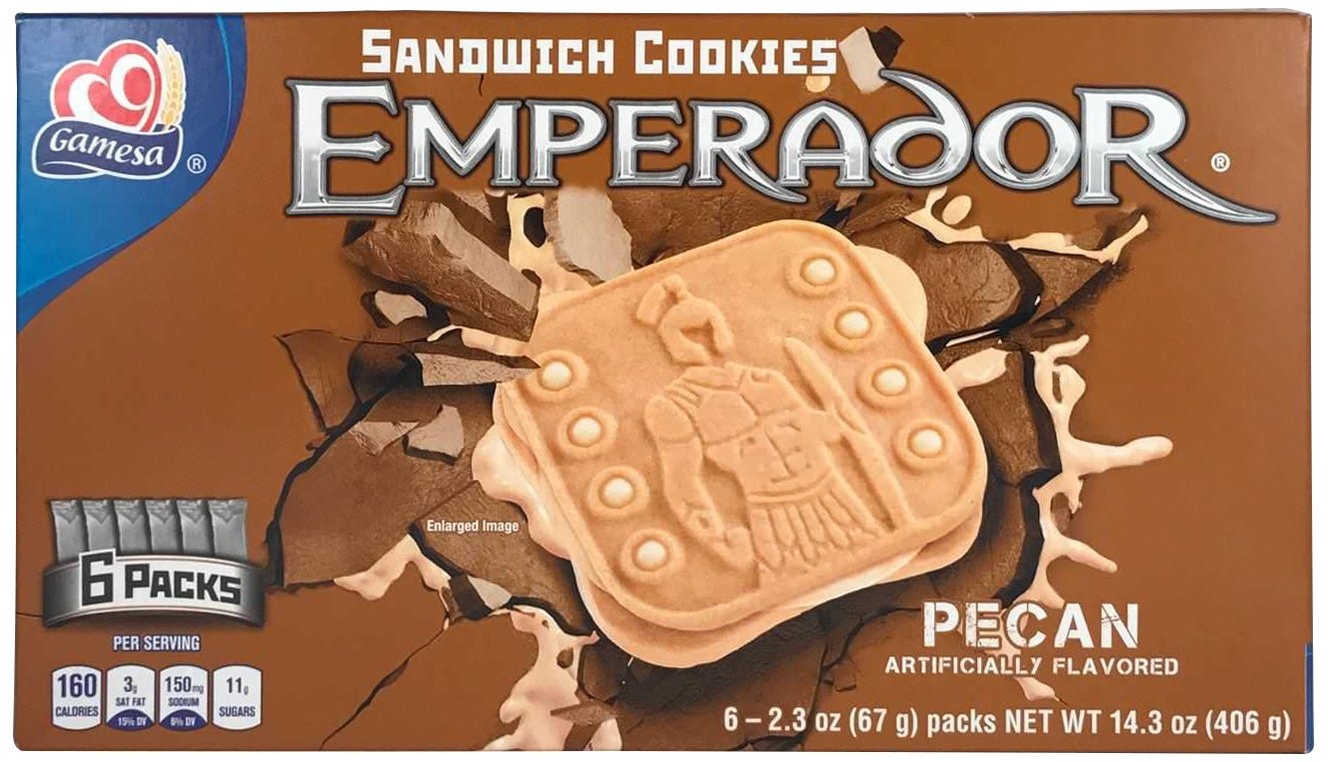
Item Name: Carniceria Compare, Emperador Pecan Flavored Sandwich Cookies, 14.3 Ounce
Bullet Point 1: Low Sodium
Bullet Point 2: Authentic
Bullet Point 3: Terrific Flavor
Product Description: Gamesa - Carniceria Compare, Emperador Pecan Flavored Sandwich Cookies, 14.3 Ounce
Value: 14.3
Unit: Ounce

Price: 11.455